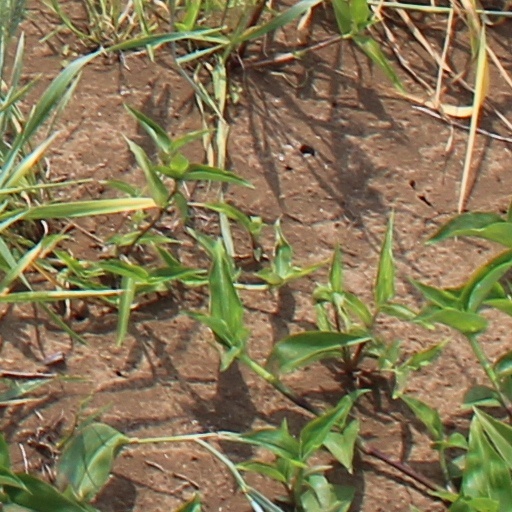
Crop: wheat